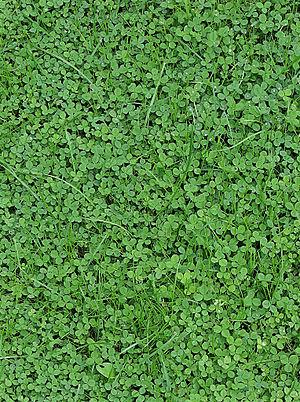
Trèfle blanc.